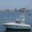
Label: ship